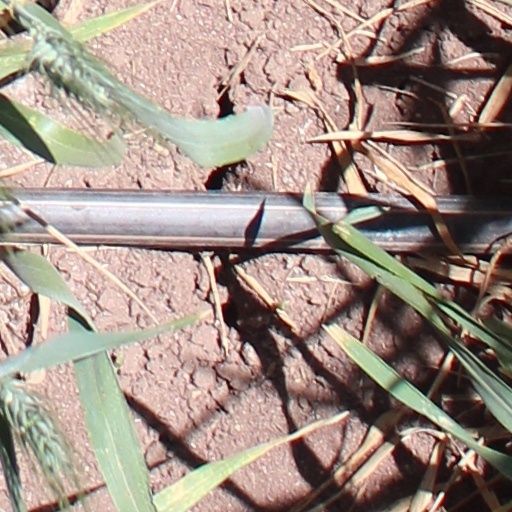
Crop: wheat